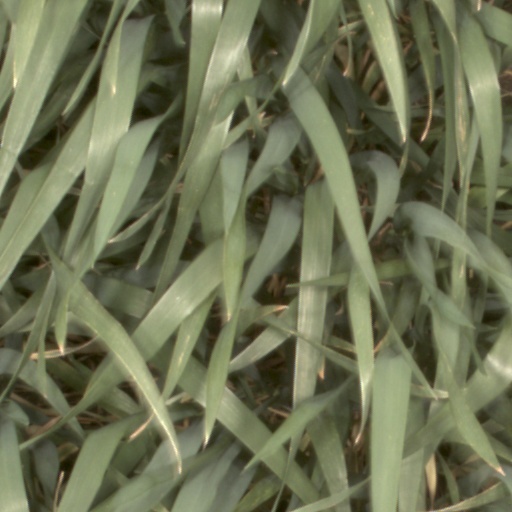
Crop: wheat